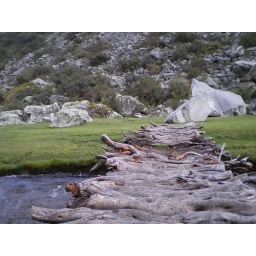
This is a typical bridge over the stream river in the valley